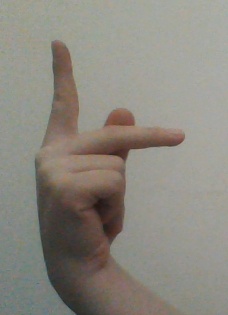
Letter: dha